Ethnic communities in Kanpur

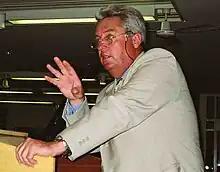
Woolmer speaking at a cricket dinner in Cape Town in December 1999

The Anglo Indian population in the city is estimated to be above 5,000. Though, a strong thriving community of the city before independence with population more than 10,000, now they are only found in some pockets of the city like McRobertganj, Khalasi Lines, Maxwellganj, Green Park, Cantonment, Allenganj, Swaroop Nagar, Permat, Gwaltoli, Nawabganj and Arya Nagar. The All India Anglo Indian Association of the city has its headquarter near UKCA School or Sheiling House. Even though they have preserved their culture, many have mixed with local Christian population. Jamed Douglas Binge is the current chairman of AIAIA Kanpur and senior most Anglo Indian of the city. Bob Woolmer, an eminent cricket player belonged to an Anglo Indian family of the city. Charles Allen, a British freelance writer and a popular historian belongs to Kanpur and often refers to himself as 'Kanpurwala'.